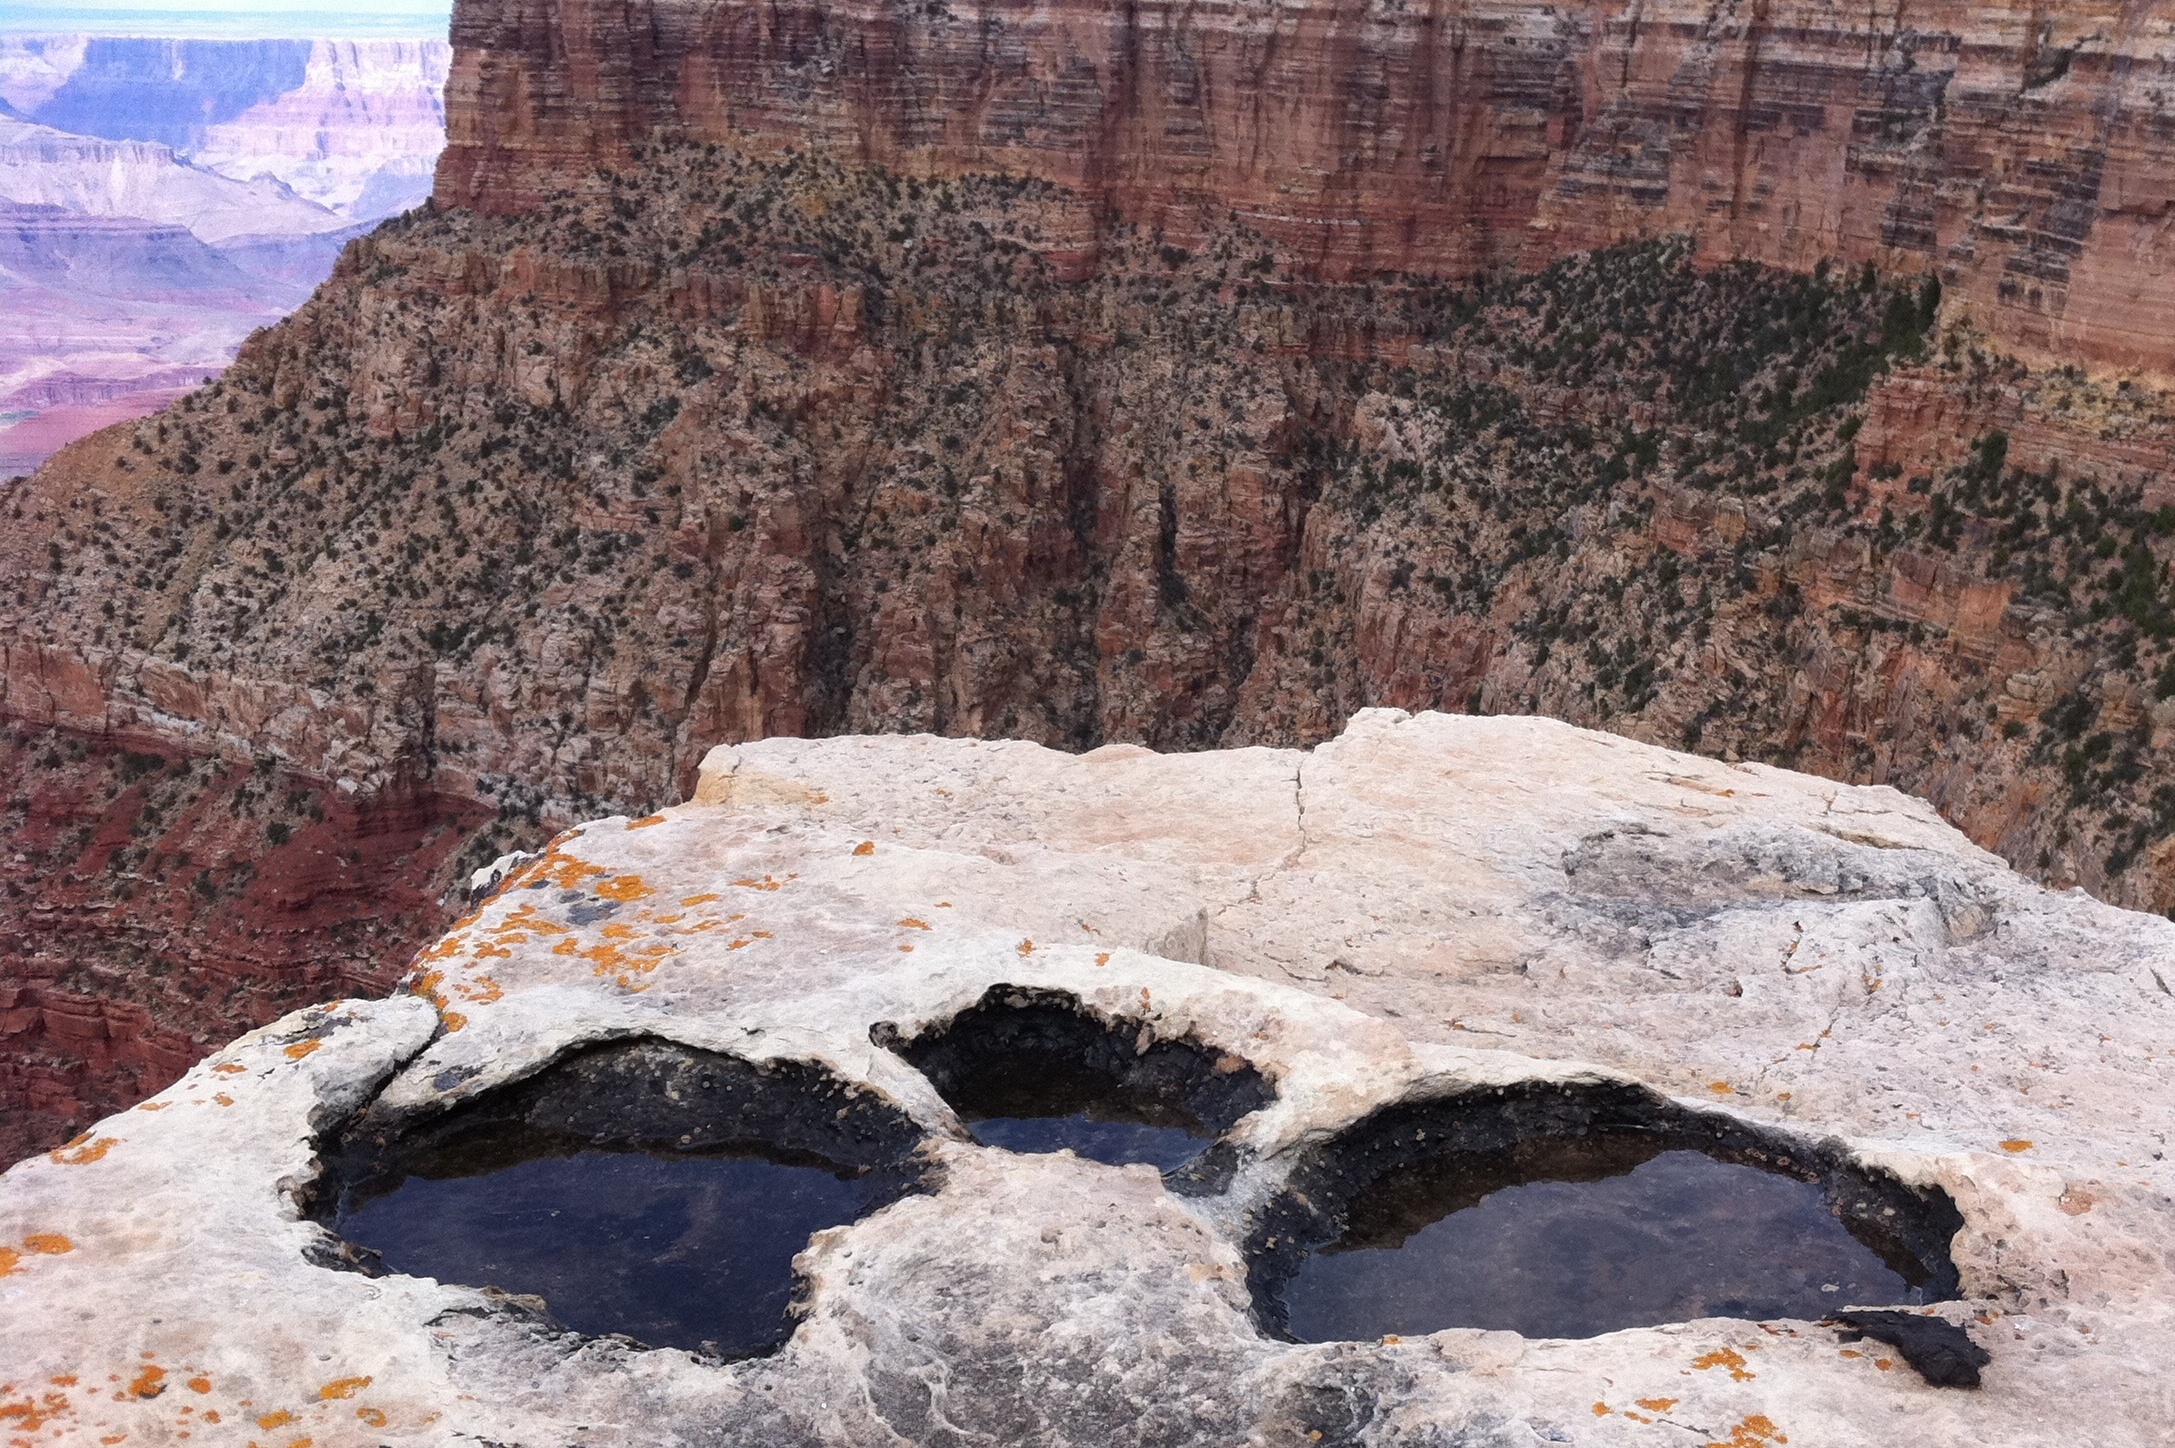
rock, mountain, snow, formation, cliff, canyon, terrain, geology, badlands, grandcanyon, wadi, landform, geographical feature, geological phenomenon